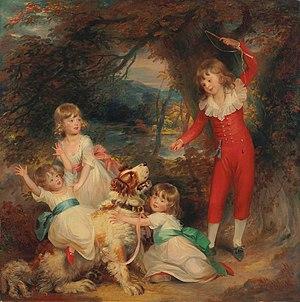
Sir Henry Watkin Dashwood, 3ᵉ baronnet est un propriétaire terrien et homme politique anglais qui siège à la Chambre des communes entre 1775 et 1795.